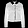
Label: Coat